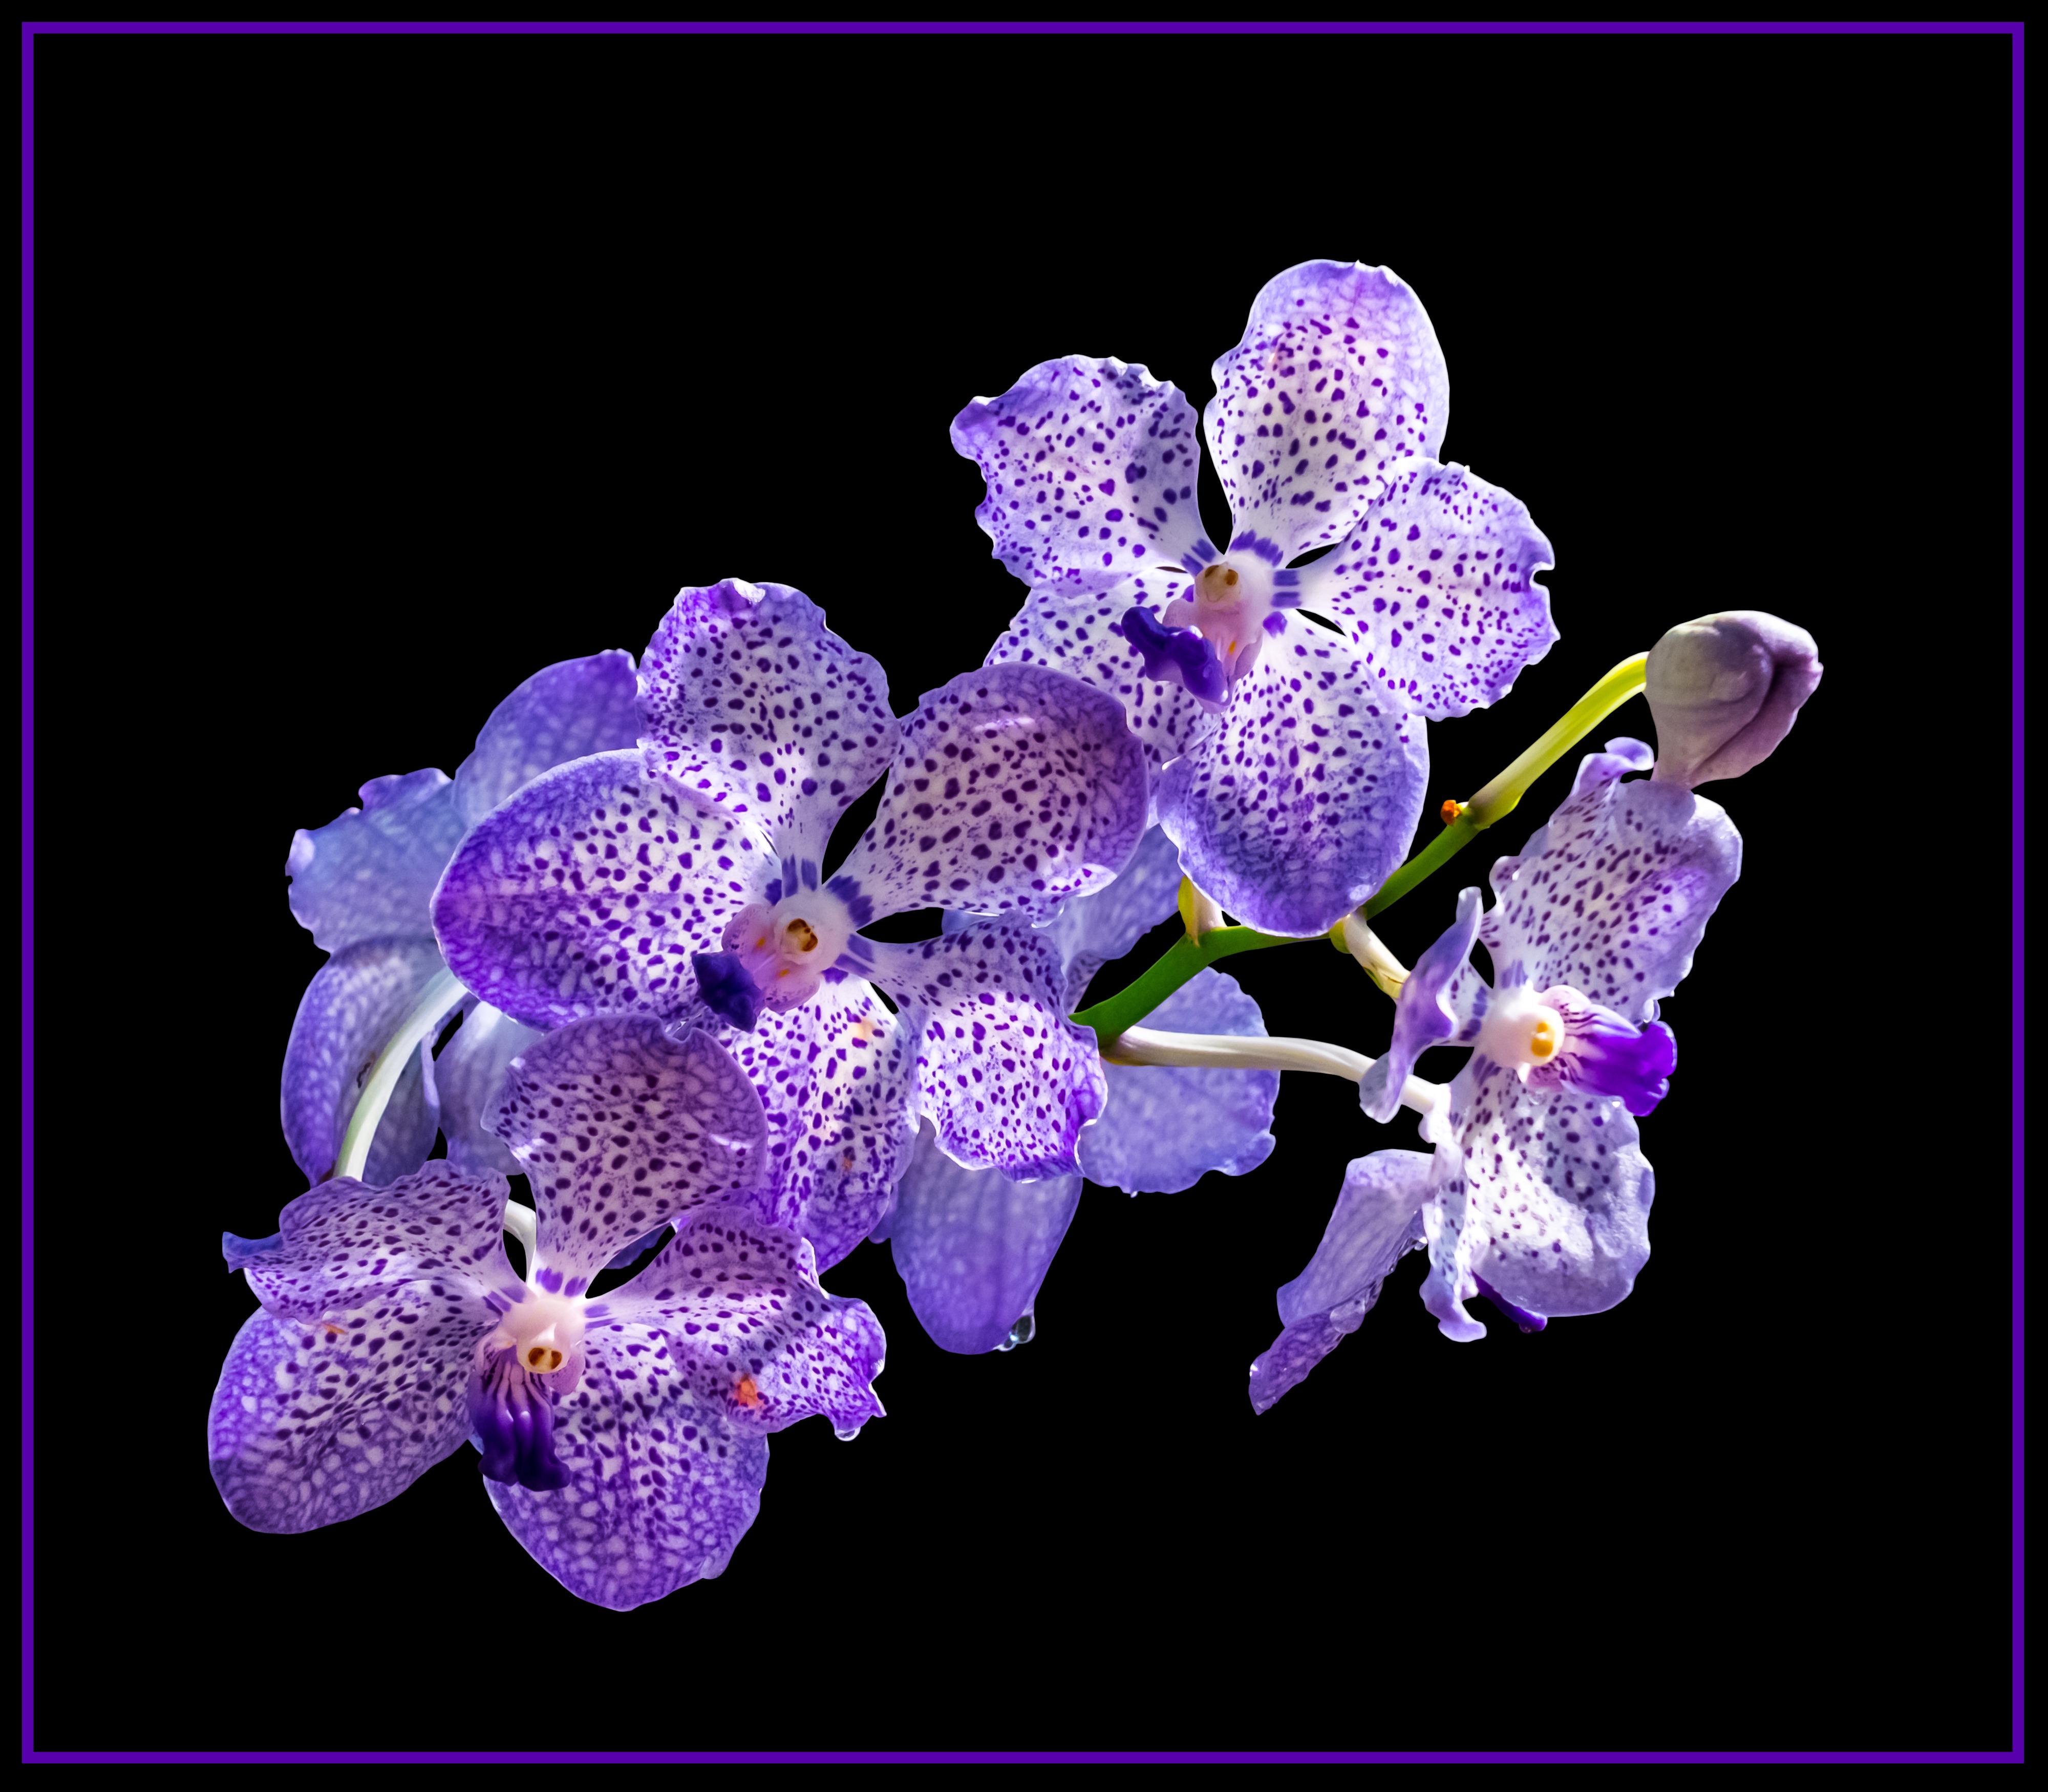
blossom, plant, flower, purple, petal, bloom, close, flora, orchid, eye, violet, flowering plant, purple white, land plant, moth orchid